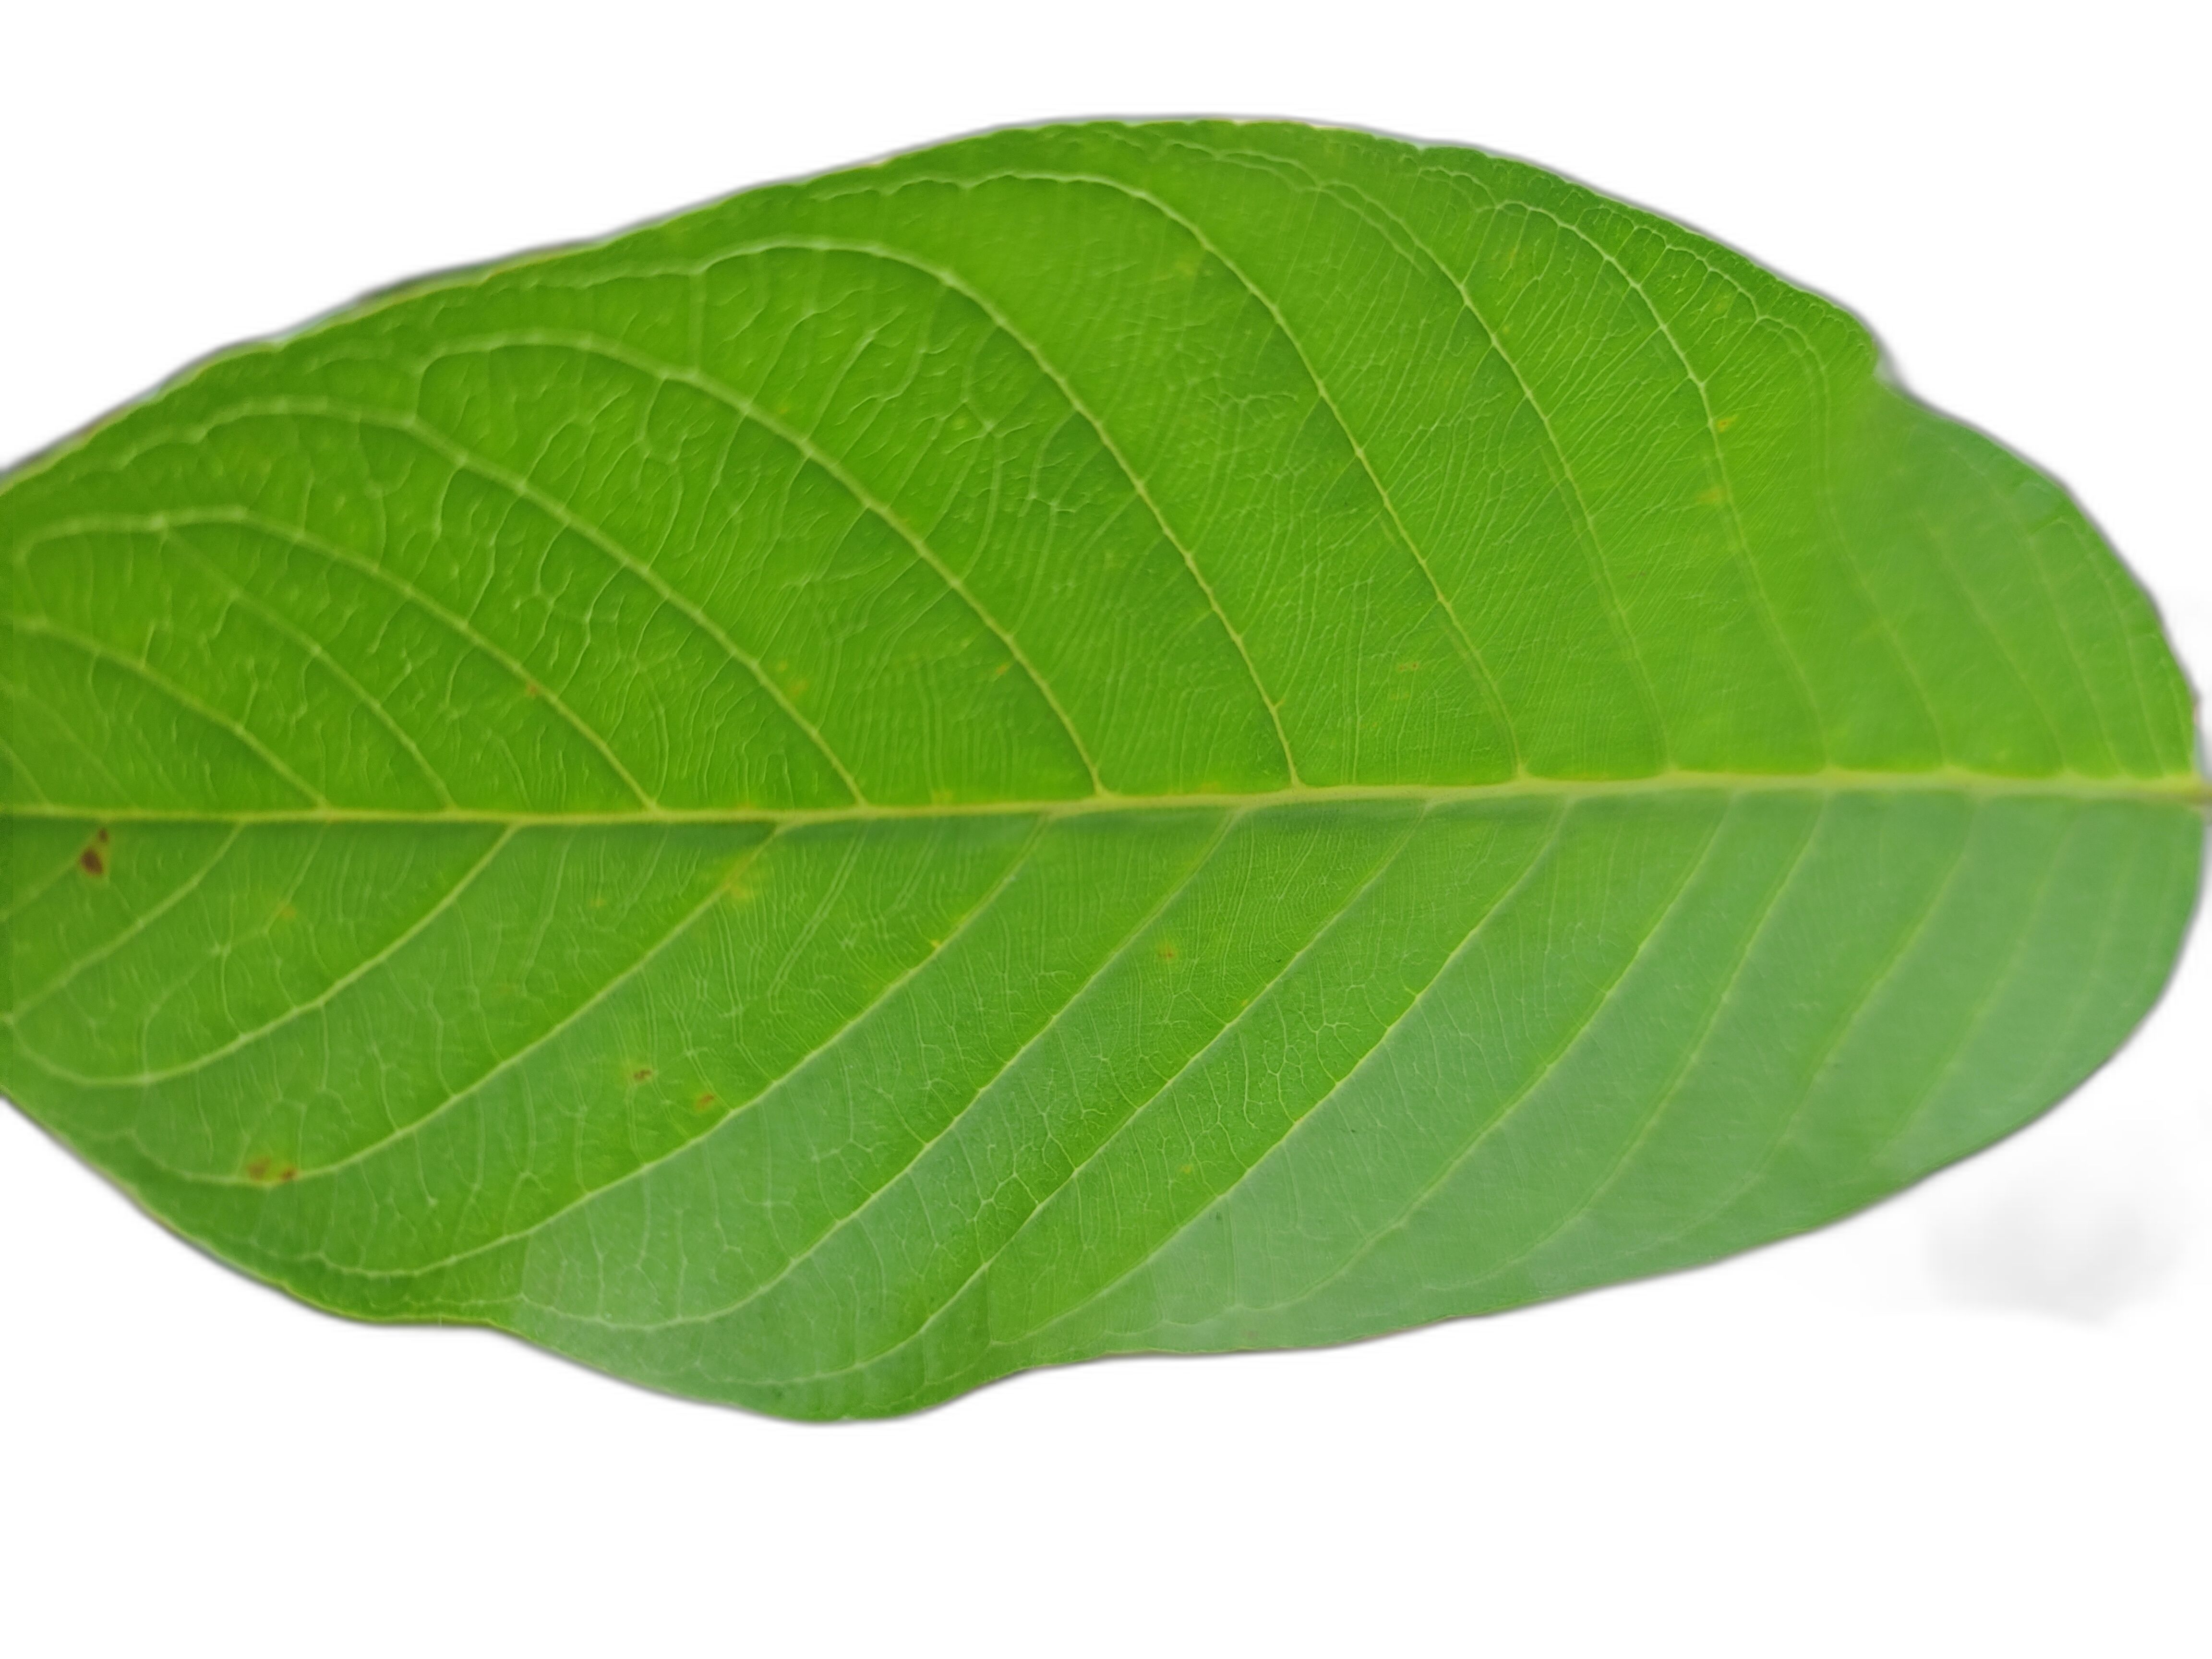
Plant part: leaf
Disease: Dot